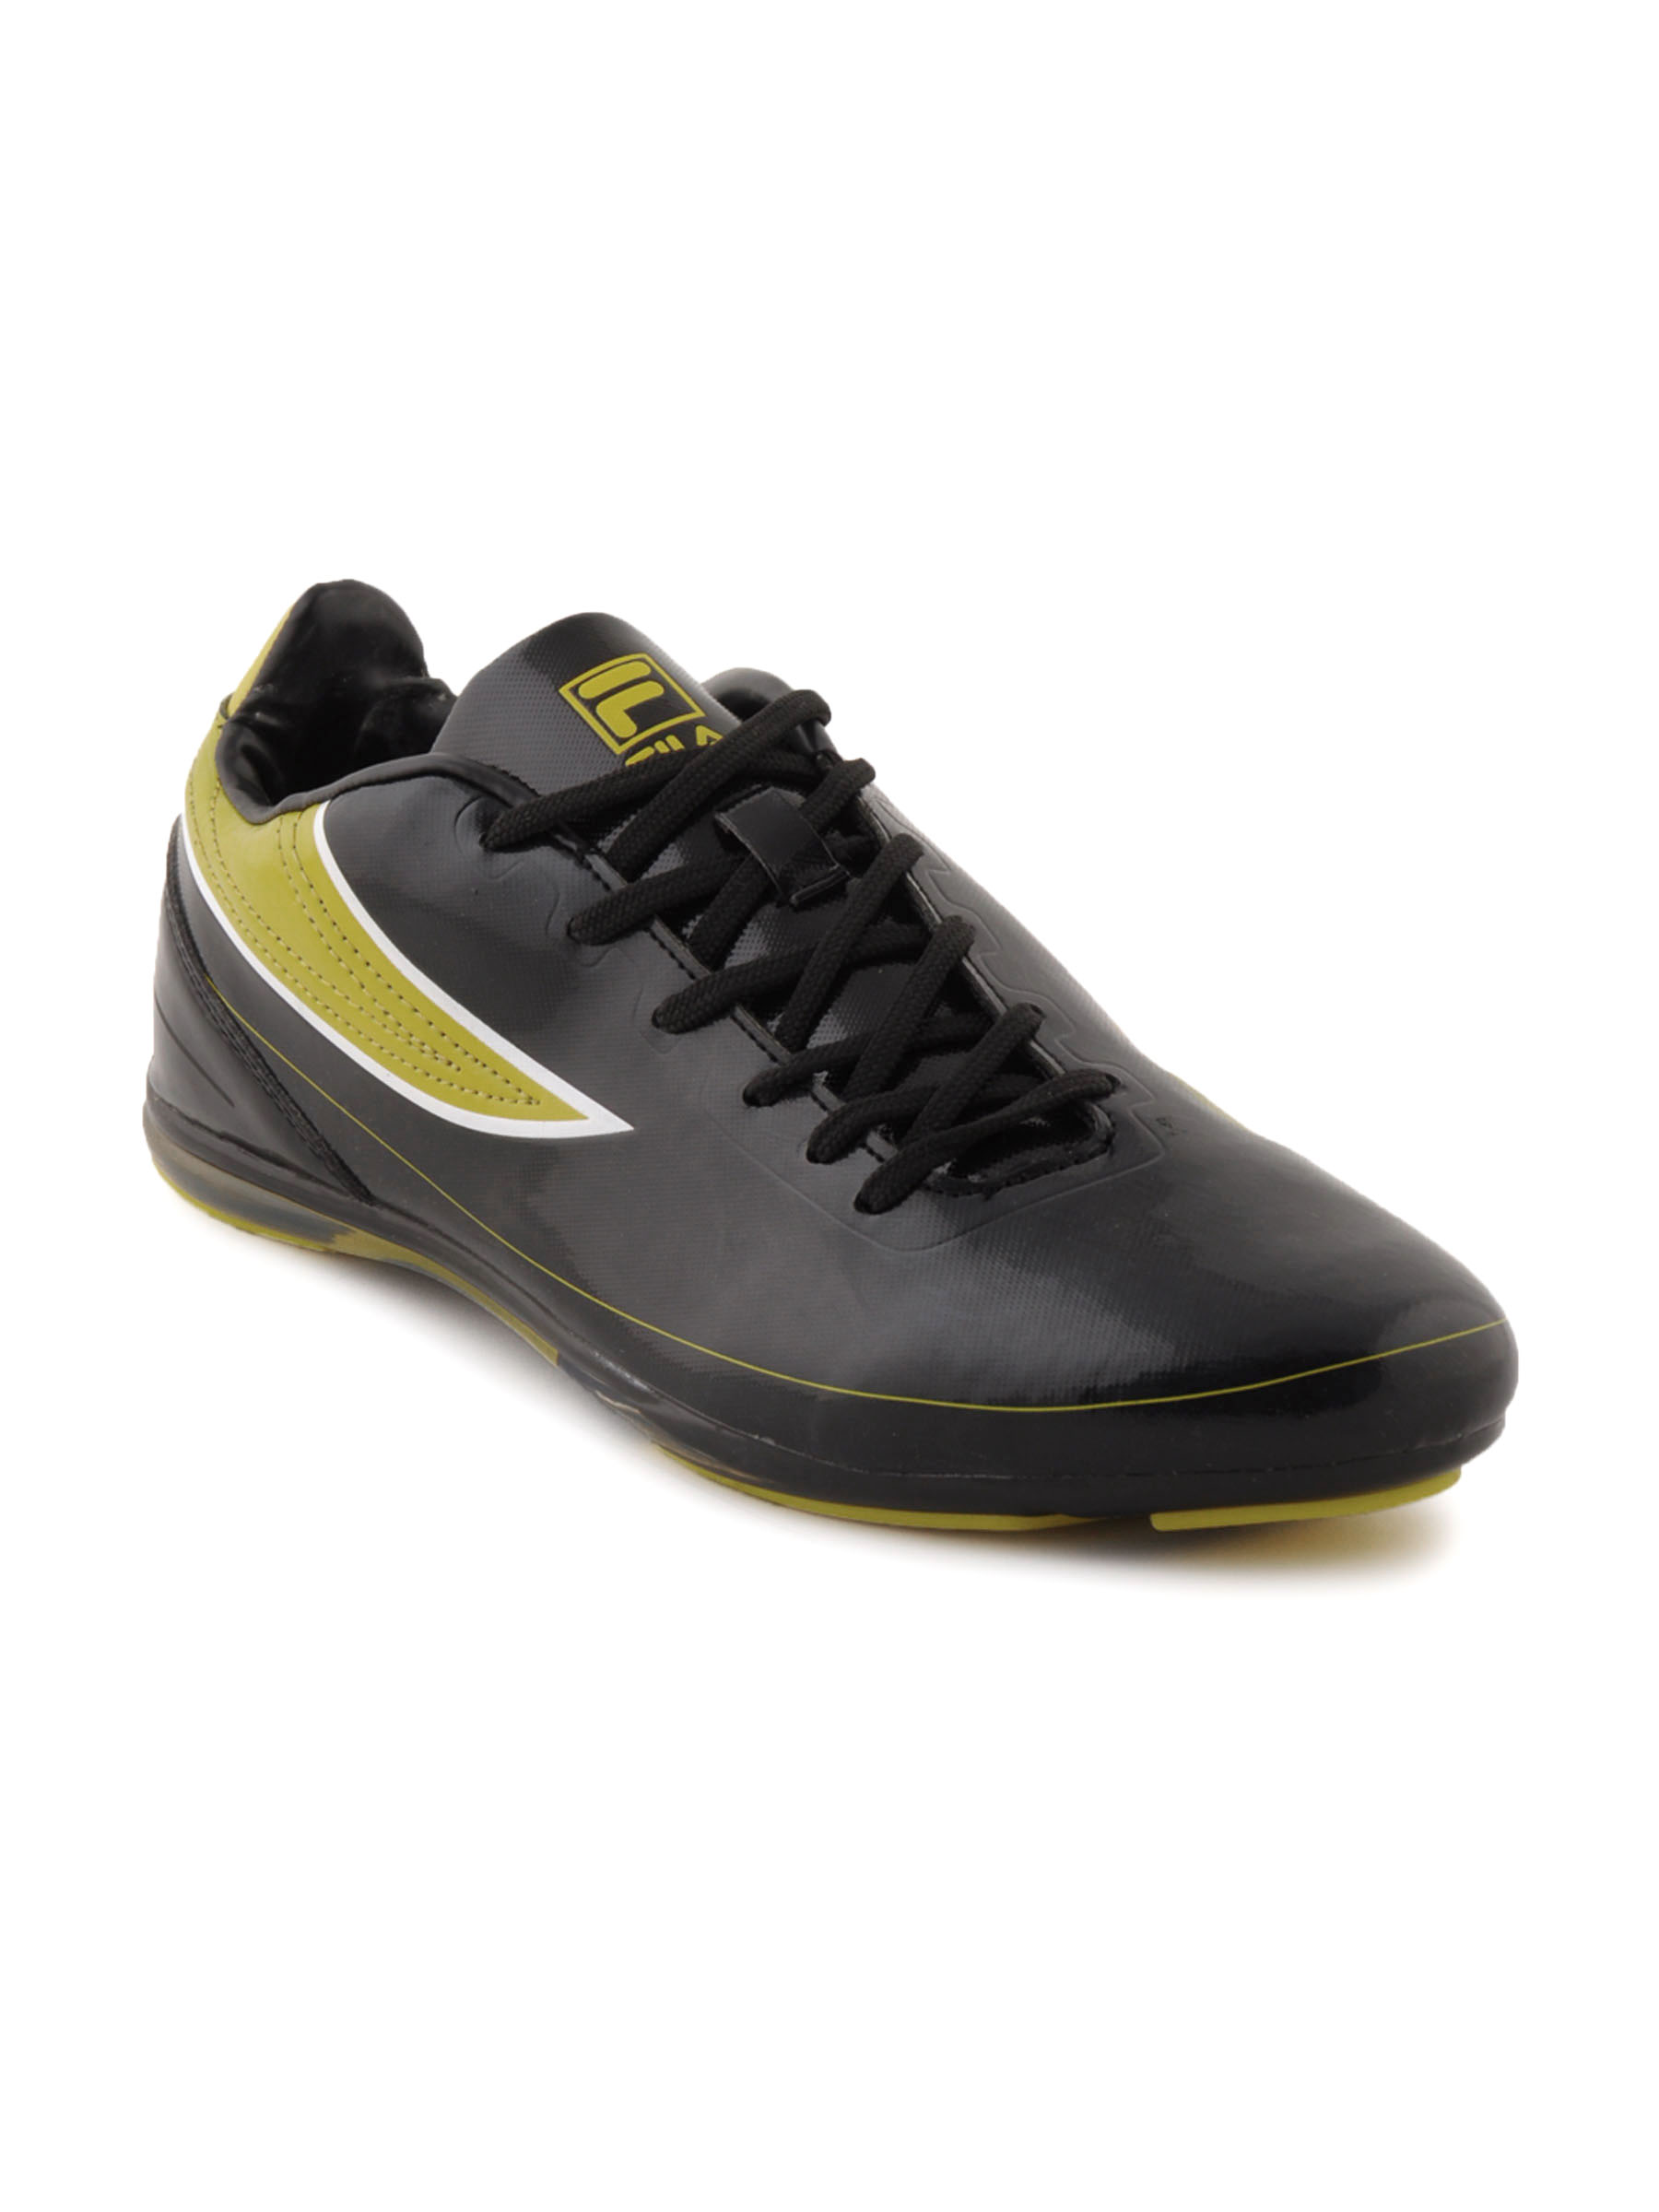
Fila Men Black Gautier Shoes
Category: Footwear / Shoes / Casual Shoes
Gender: Men
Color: Black
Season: Fall 2011
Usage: Casual